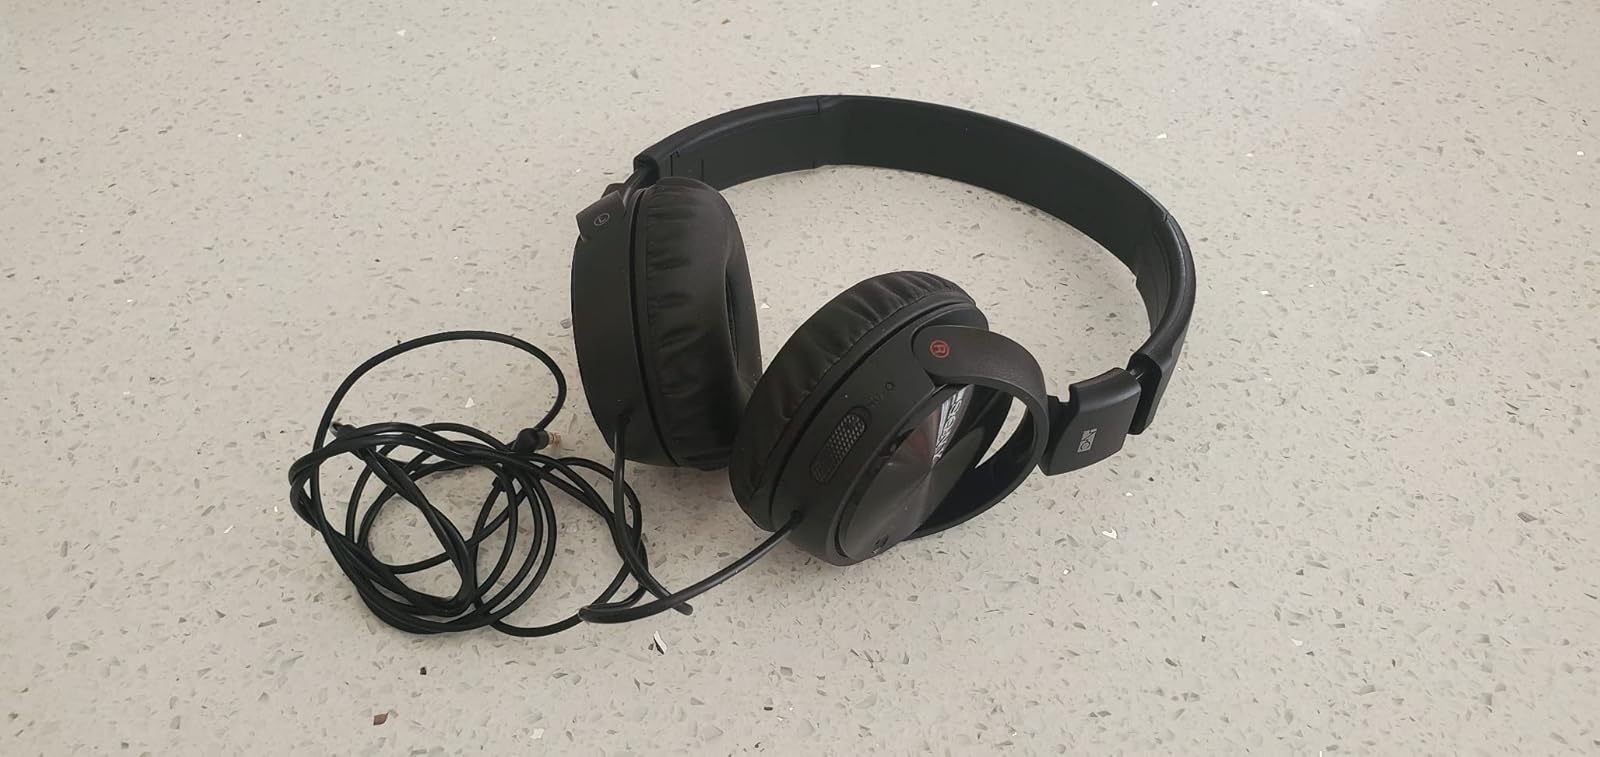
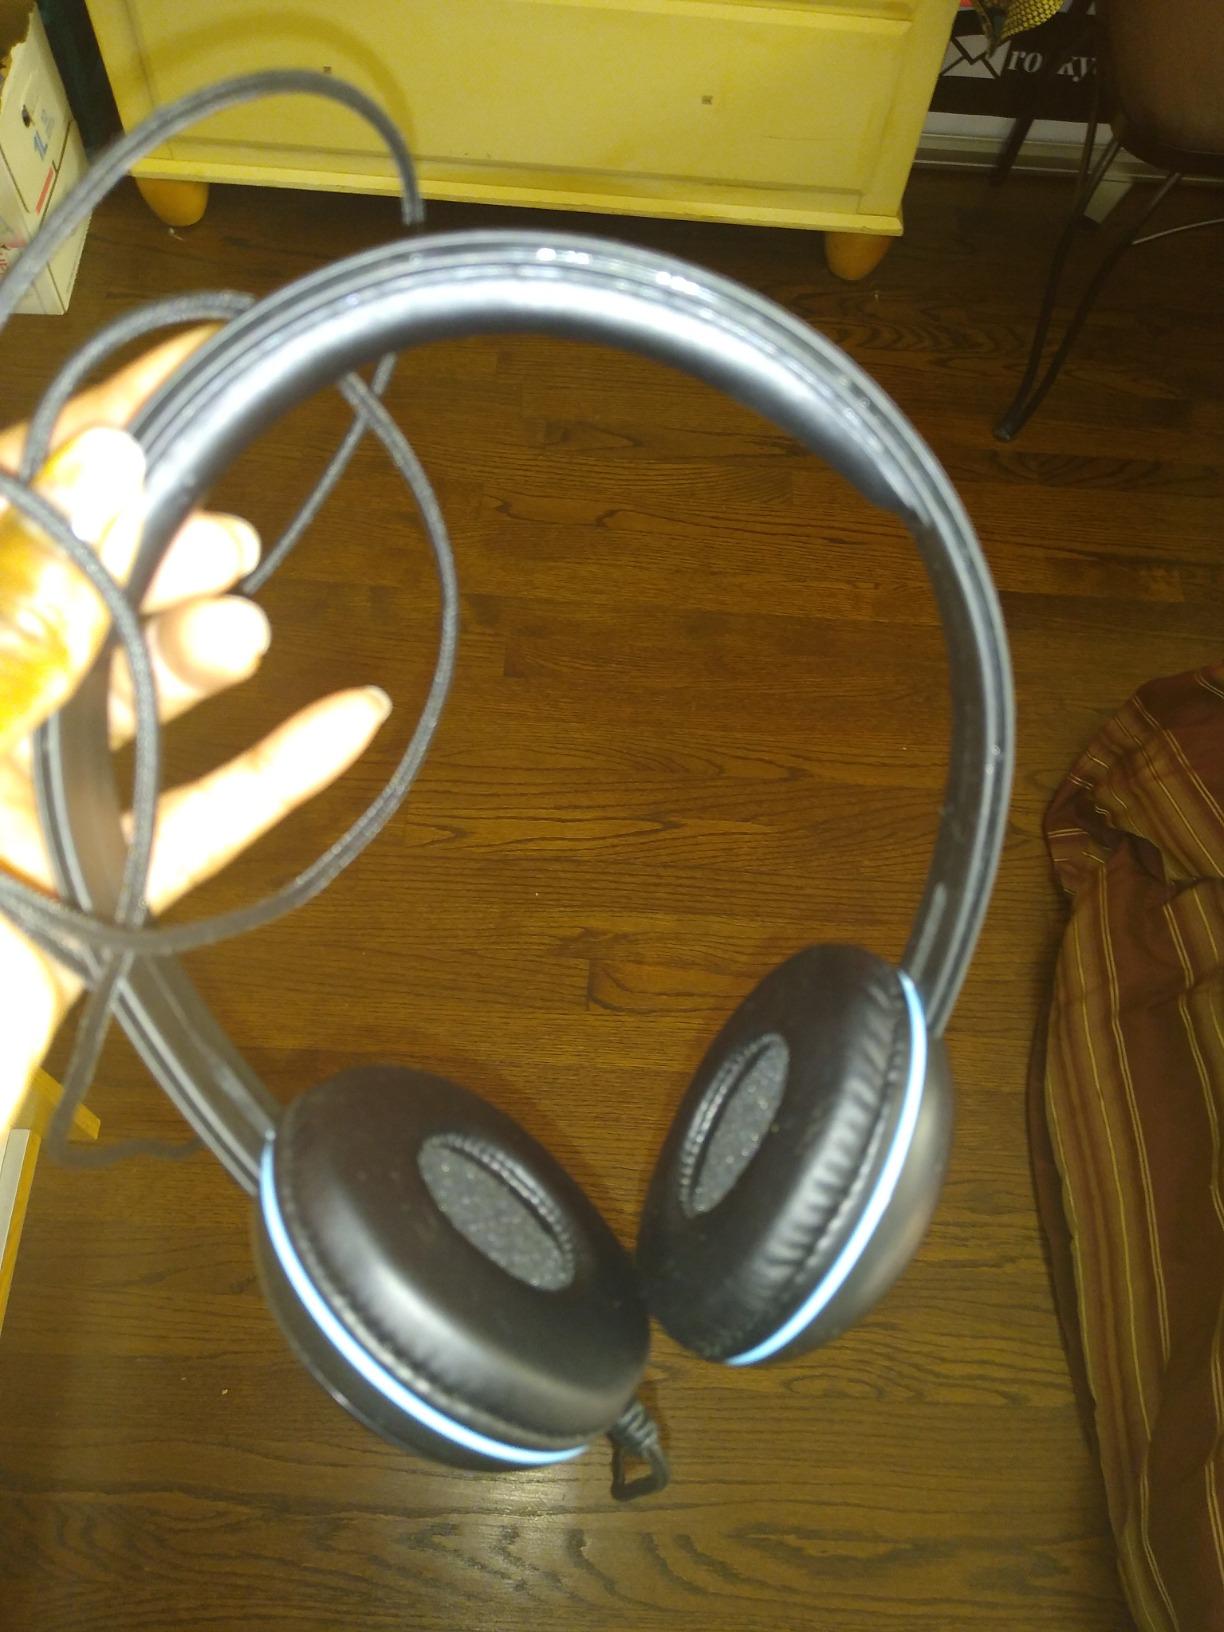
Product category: headphones
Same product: no